Nuclear labor issues

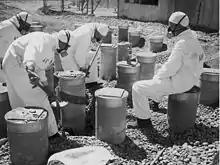
SL-1 - Dismantling of the foundation piers

The Hanford Nuclear Reservation (HNR), also known as the Hanford Site, located in Washington State in the western United States adjacent to the Columbia River, is a nuclear materials production complex that is in the process of being decommissioned. HNR was founded in 1943 as part of the Manhattan Project for large-scale production of plutonium for use in nuclear weapons, including the first nuclear bomb tested at the Trinity site in New Mexico, and the Fat Man nuclear bomb used at Nagasaki, Japan, during WWII. Hanford is considered the most contaminated nuclear waste site America. Much of the clean-up has focused on water and land contamination from leaking tanks, as well as airborne radioactive dusts.